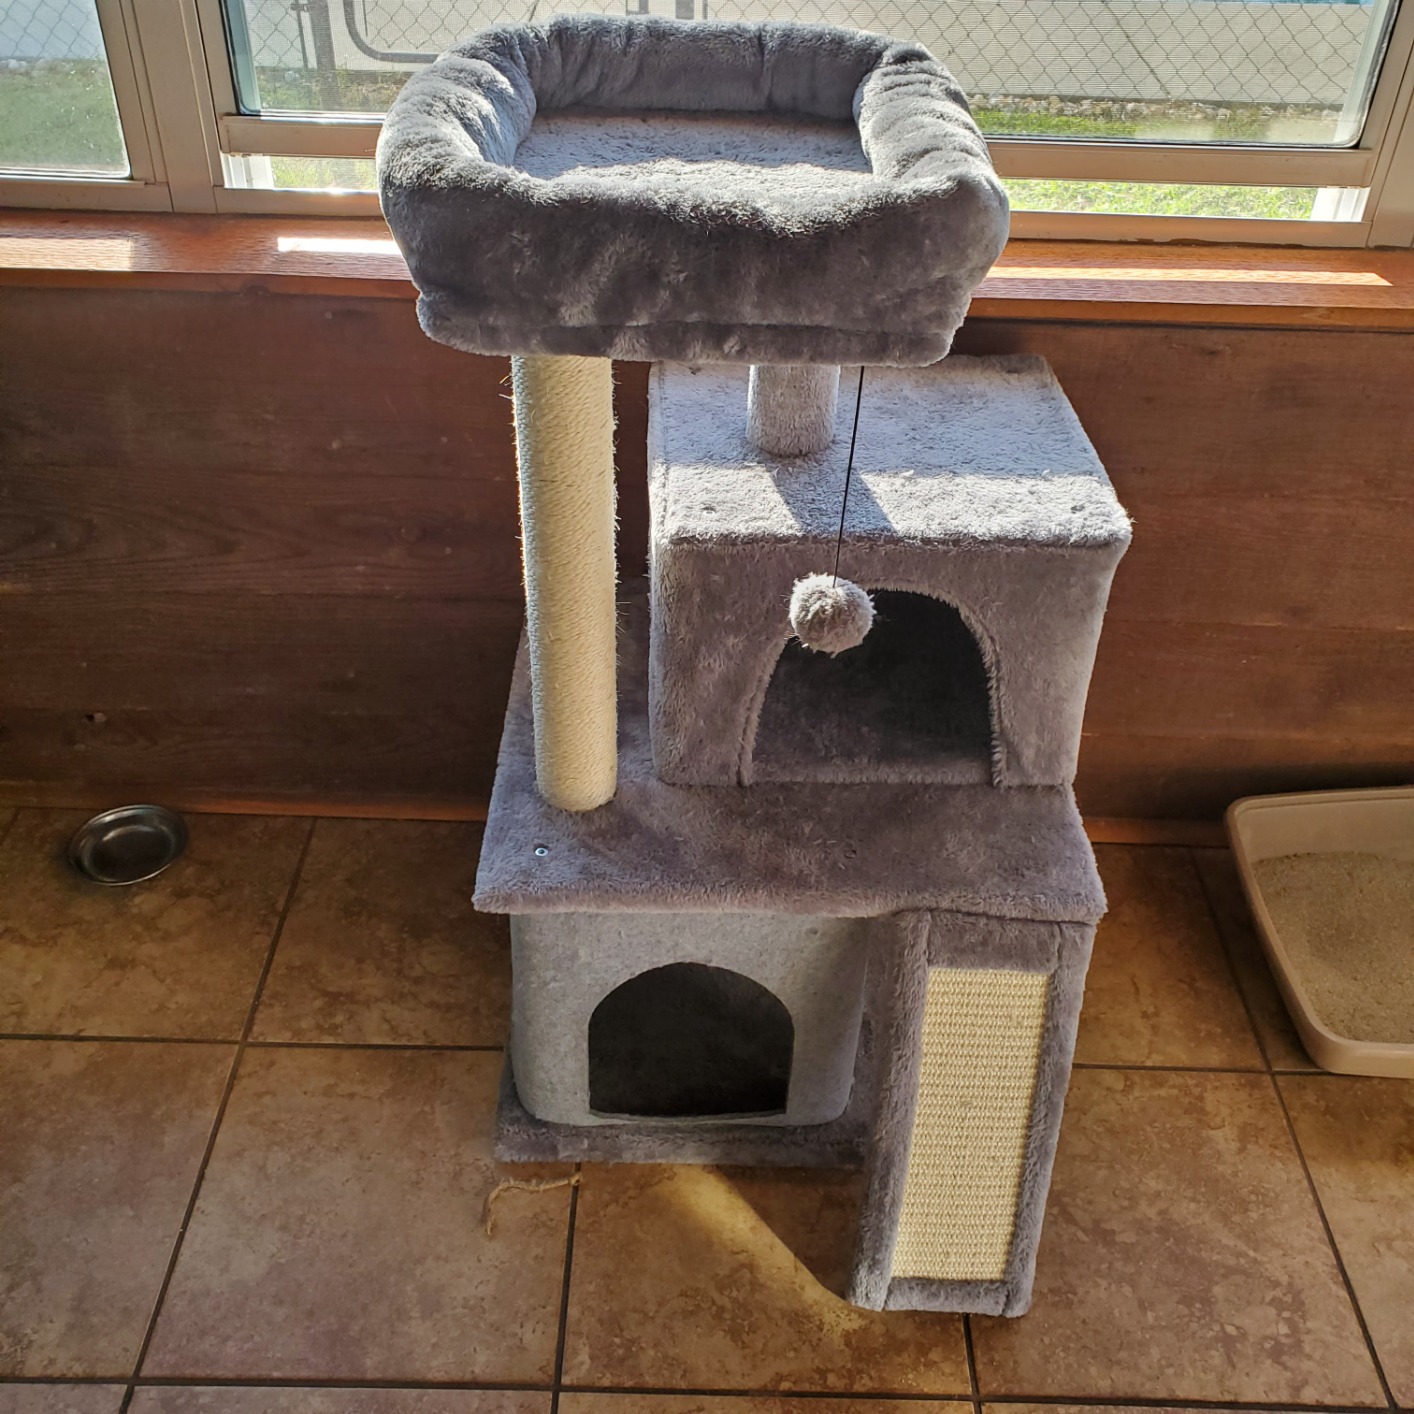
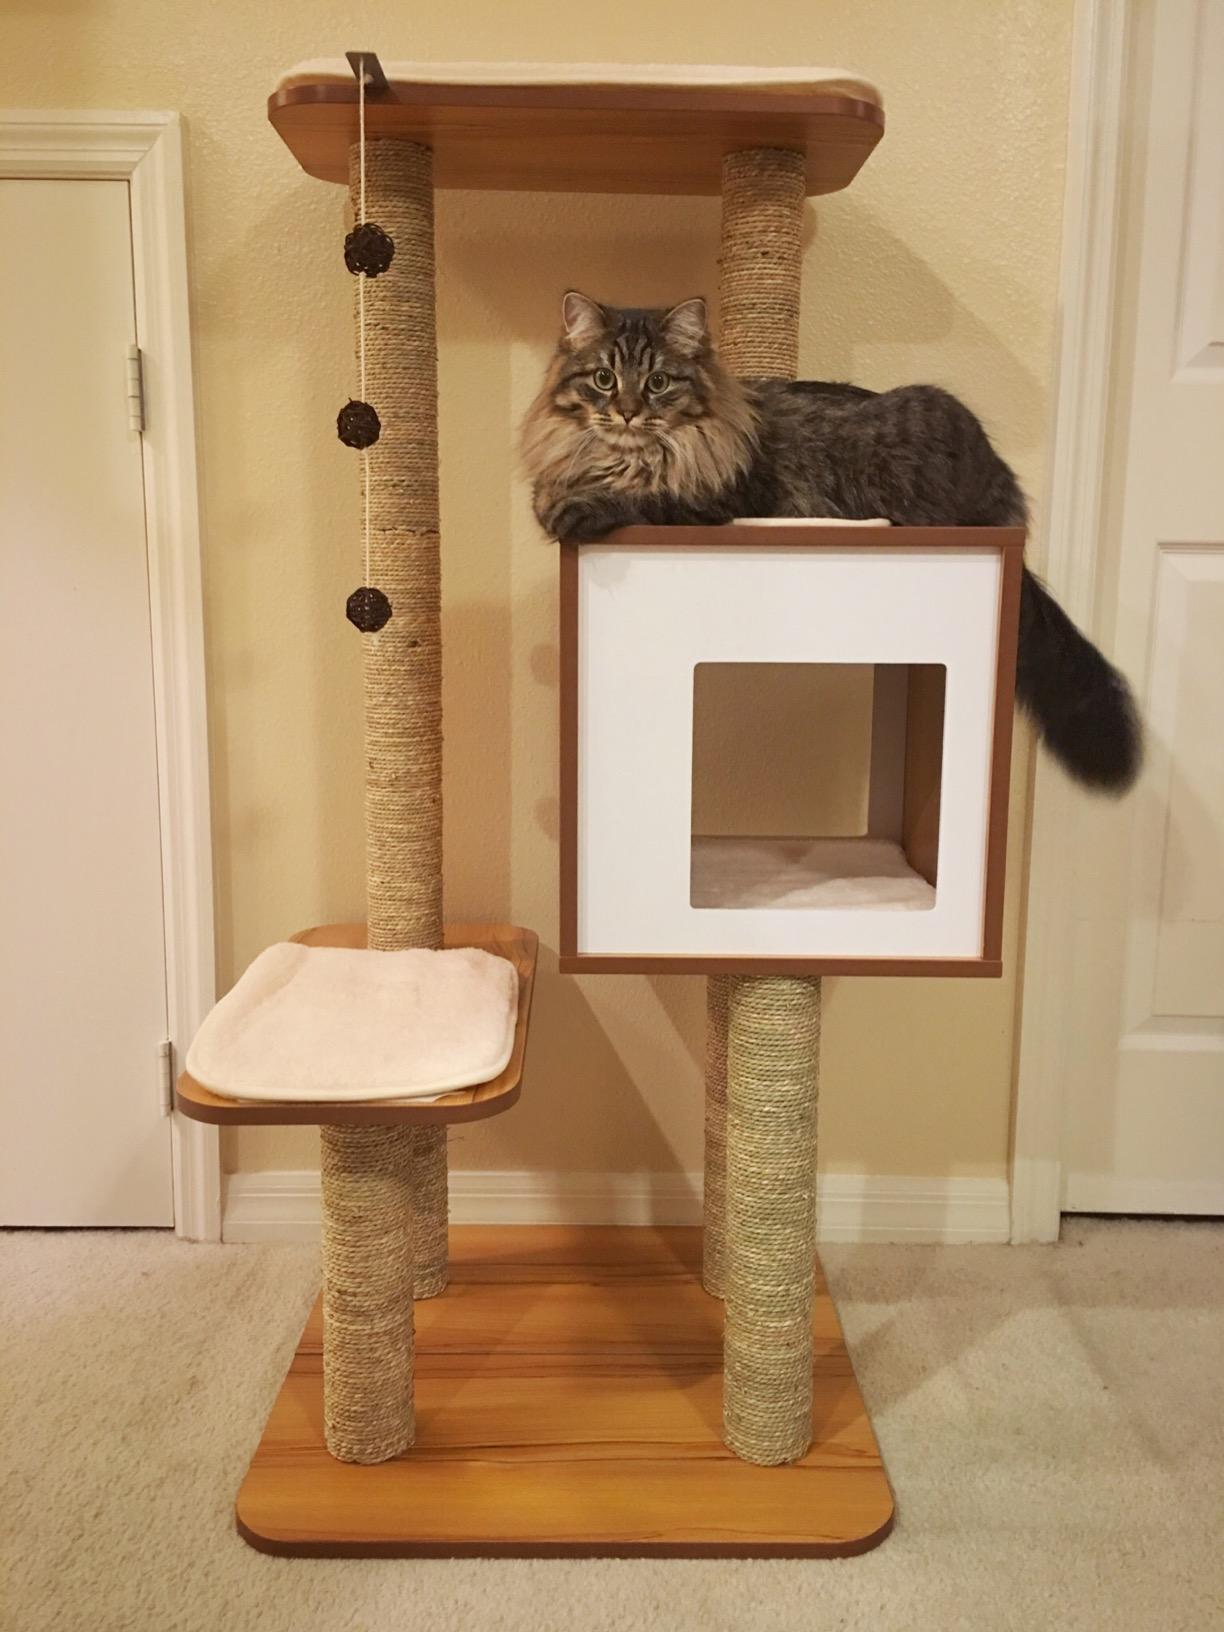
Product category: items_cat tree
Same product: no